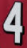
Number: 4